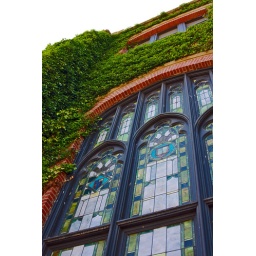
Different Angle of one of the stained glass windows in the Administration Building @ University of Idaho. I love ivy covered buildings.